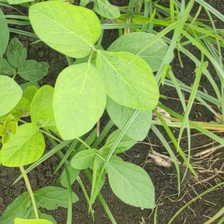
Weed species: Lavhala_(Cyperus_Rotundus)